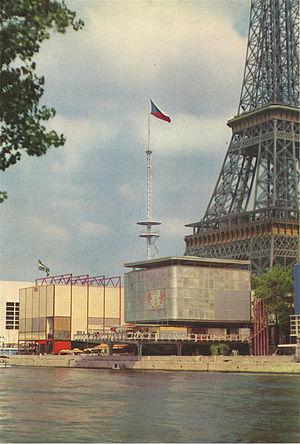
Exposition Internationale des Arts et Techniques dans la Vie Moderne (Paris-1937) , les pavillons de la Tchéchoslovaquie et de la Suède.